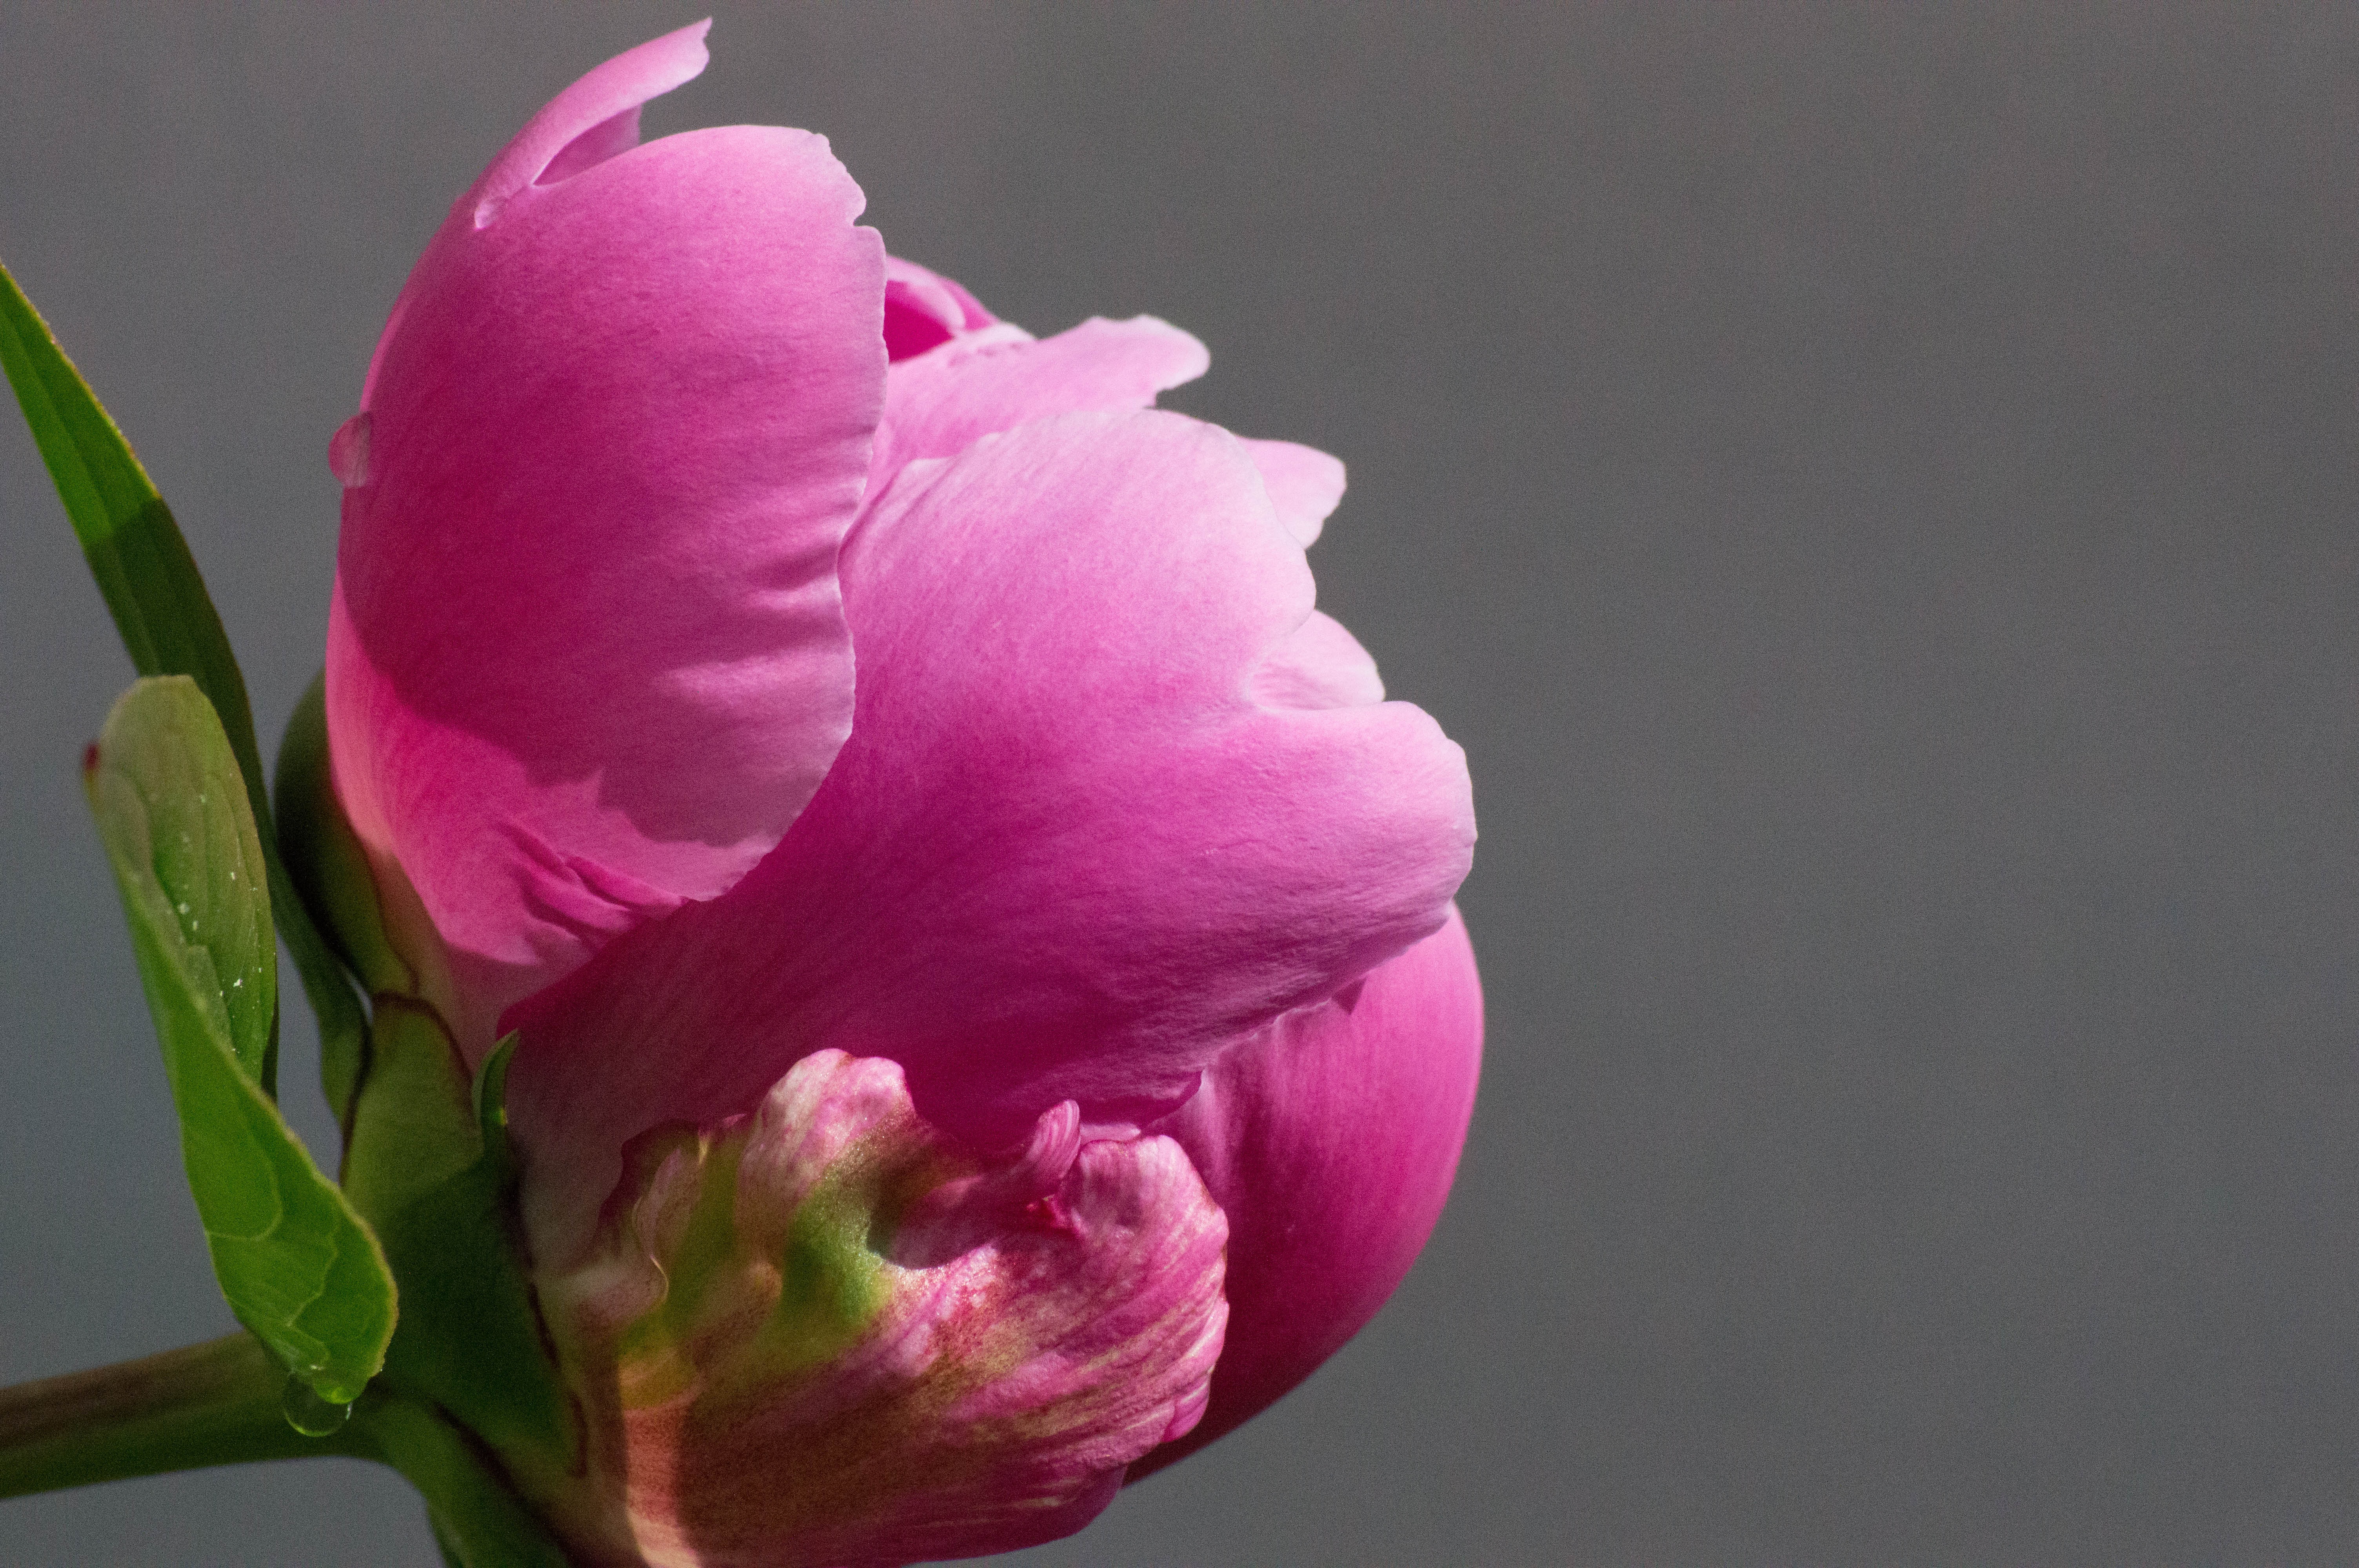
blossom, plant, flower, petal, tulip, pink, flora, bud, peony, macro photography, flowering plant, plant stem, land plant